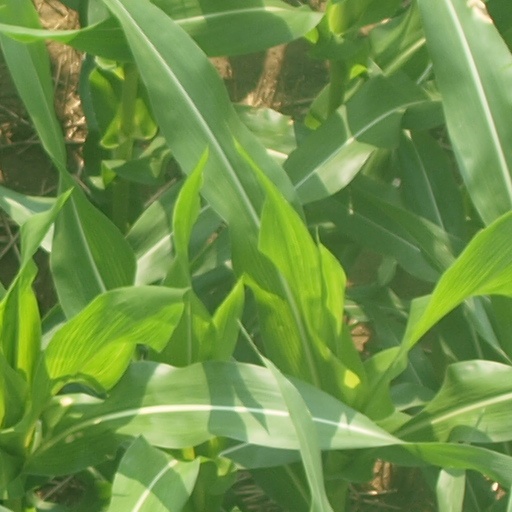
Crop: maize; corn